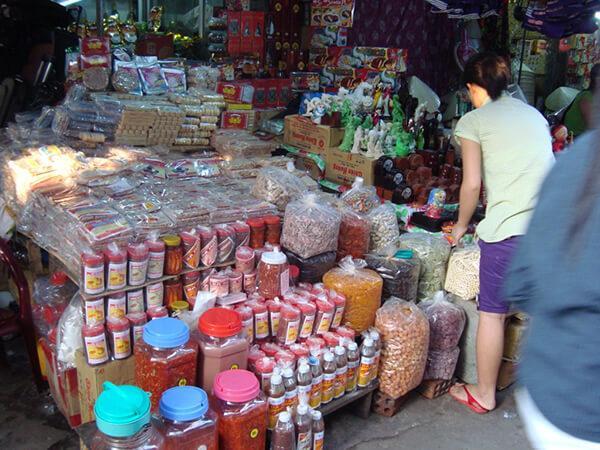
có nhiều mặt hàng đang được bày bán ở quầy hàng